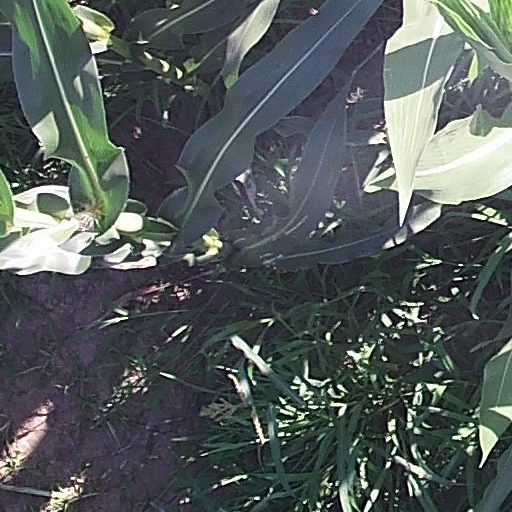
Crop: maize; corn